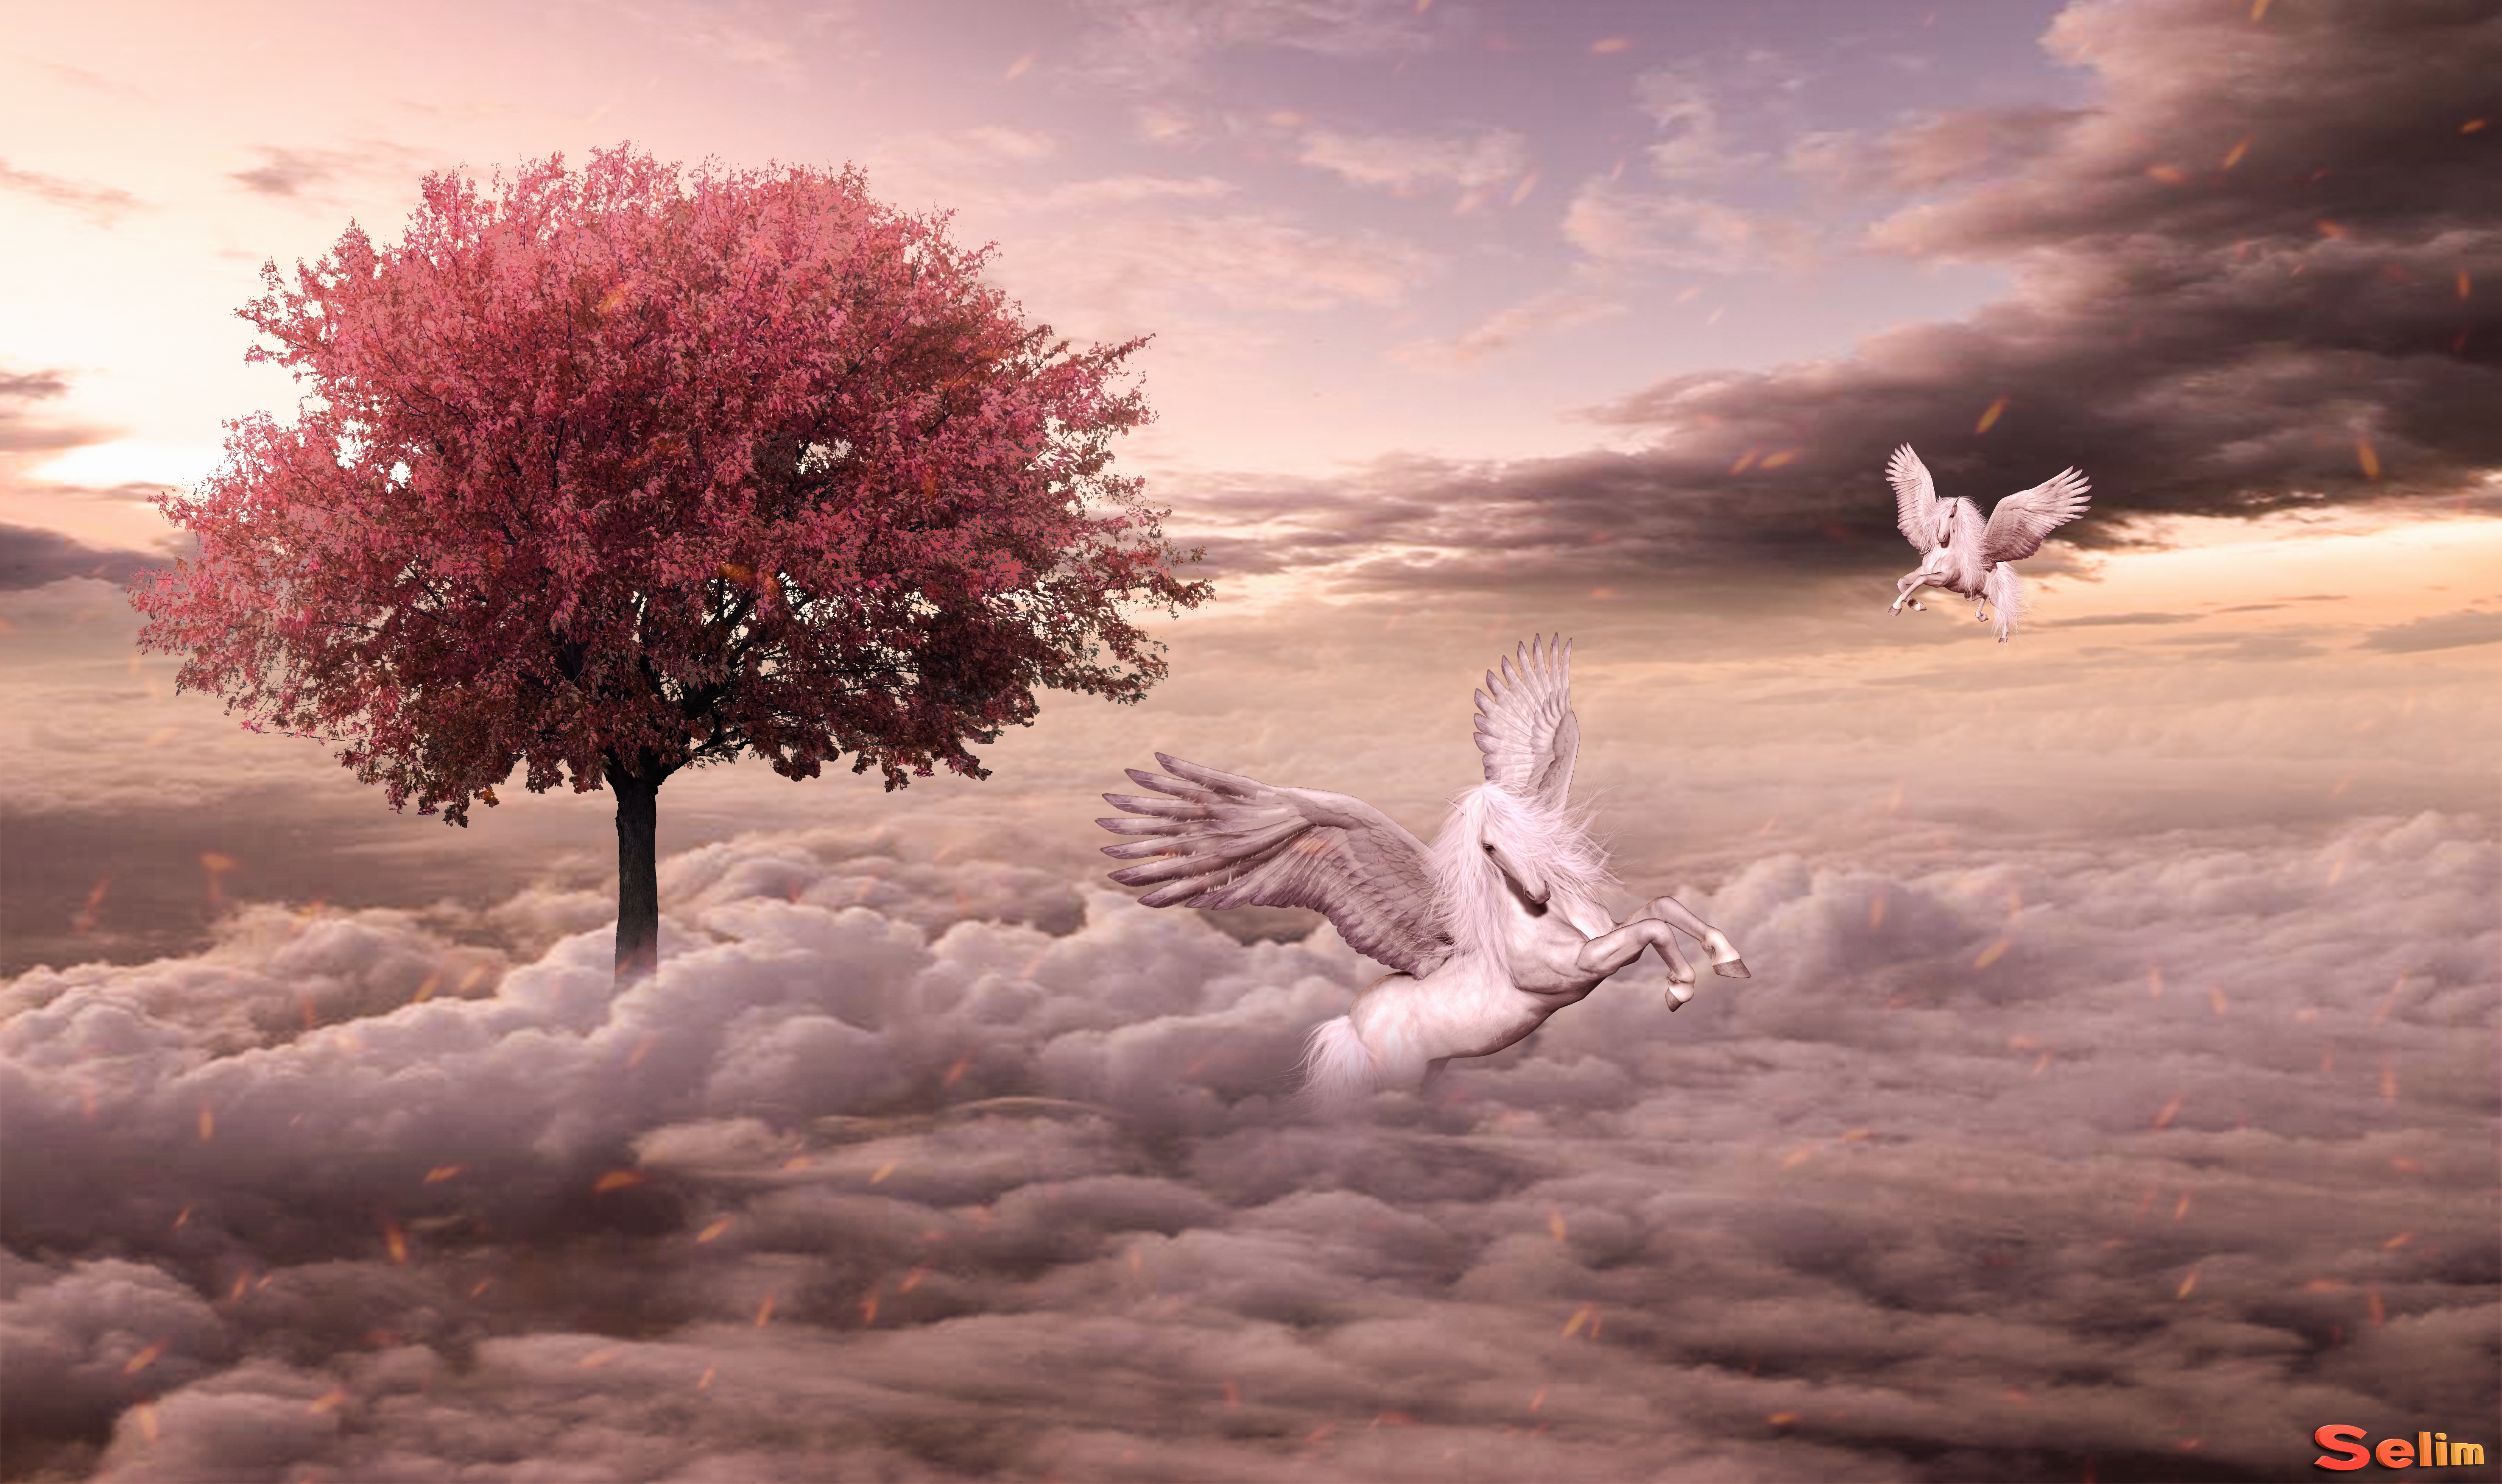
tree, cloud, horse, wing, fog, red, sky, nature, natural landscape, pink, atmosphere, plant, landscape, photography, stock photography, cumulus, flower